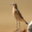
Label: bird